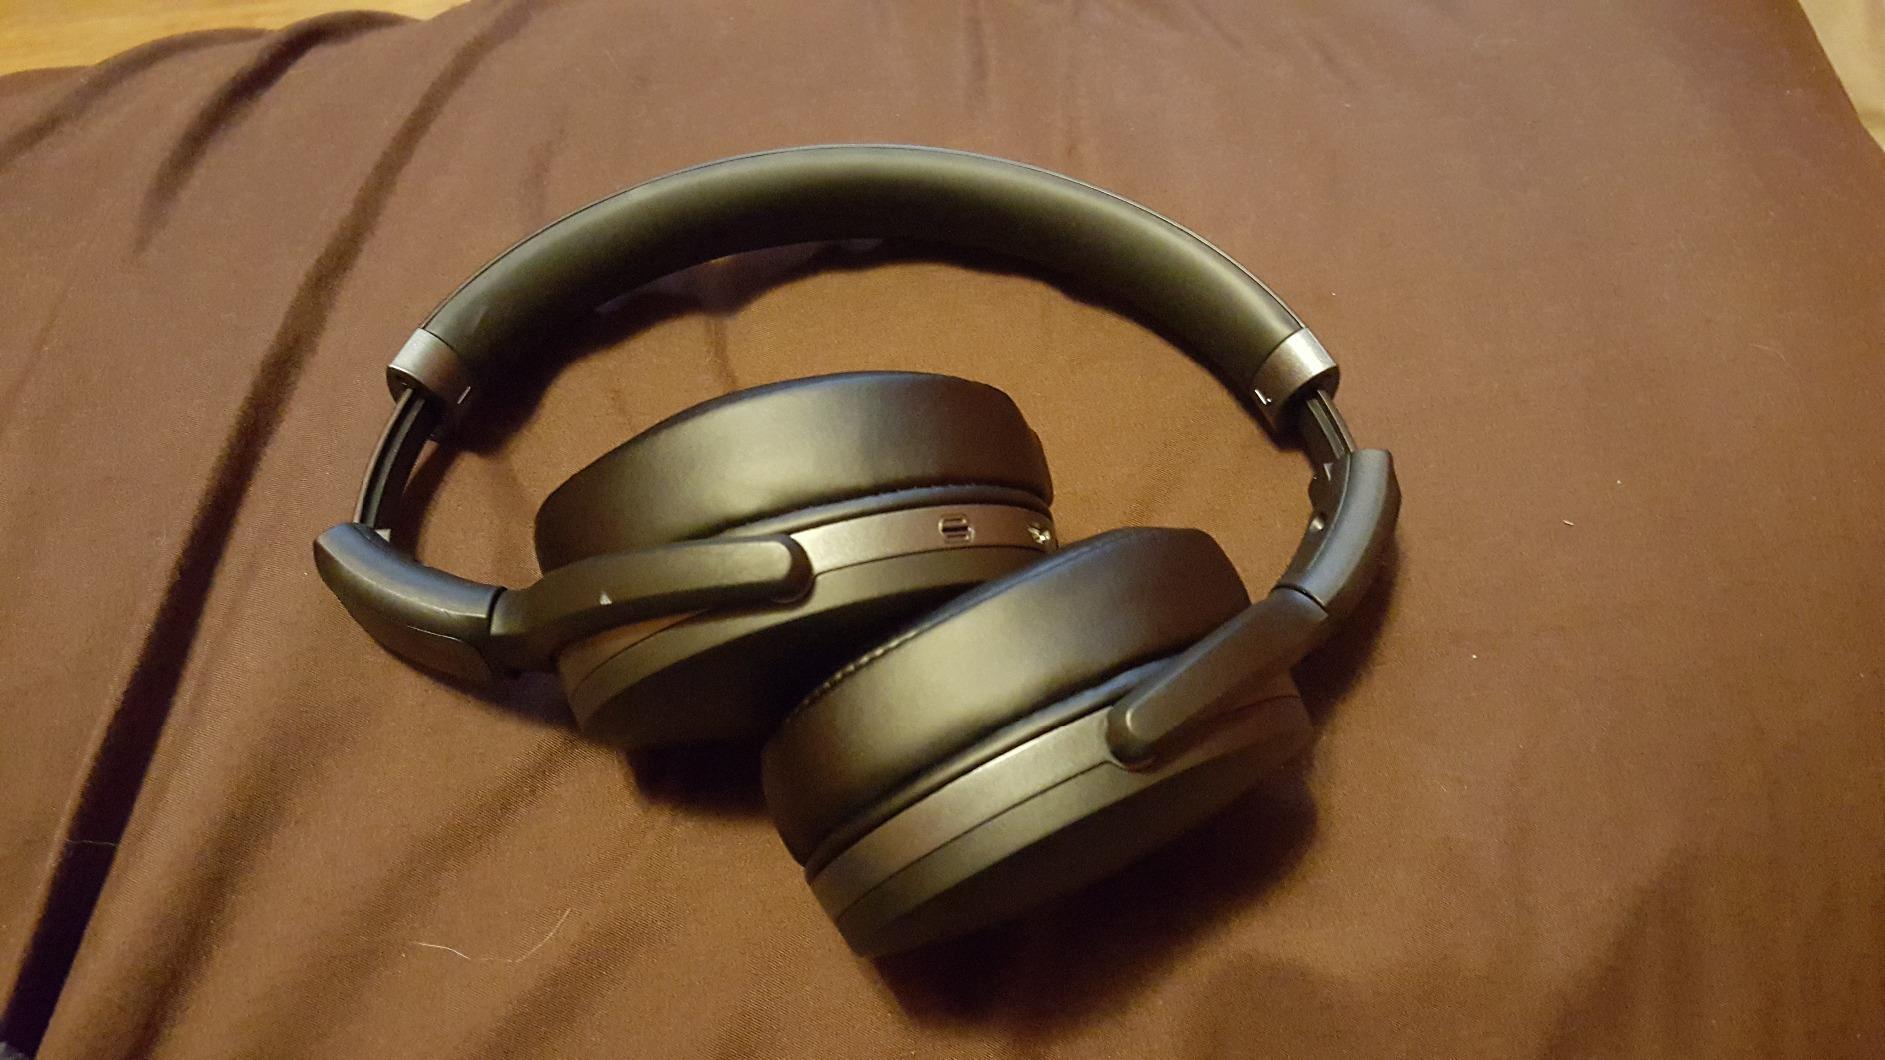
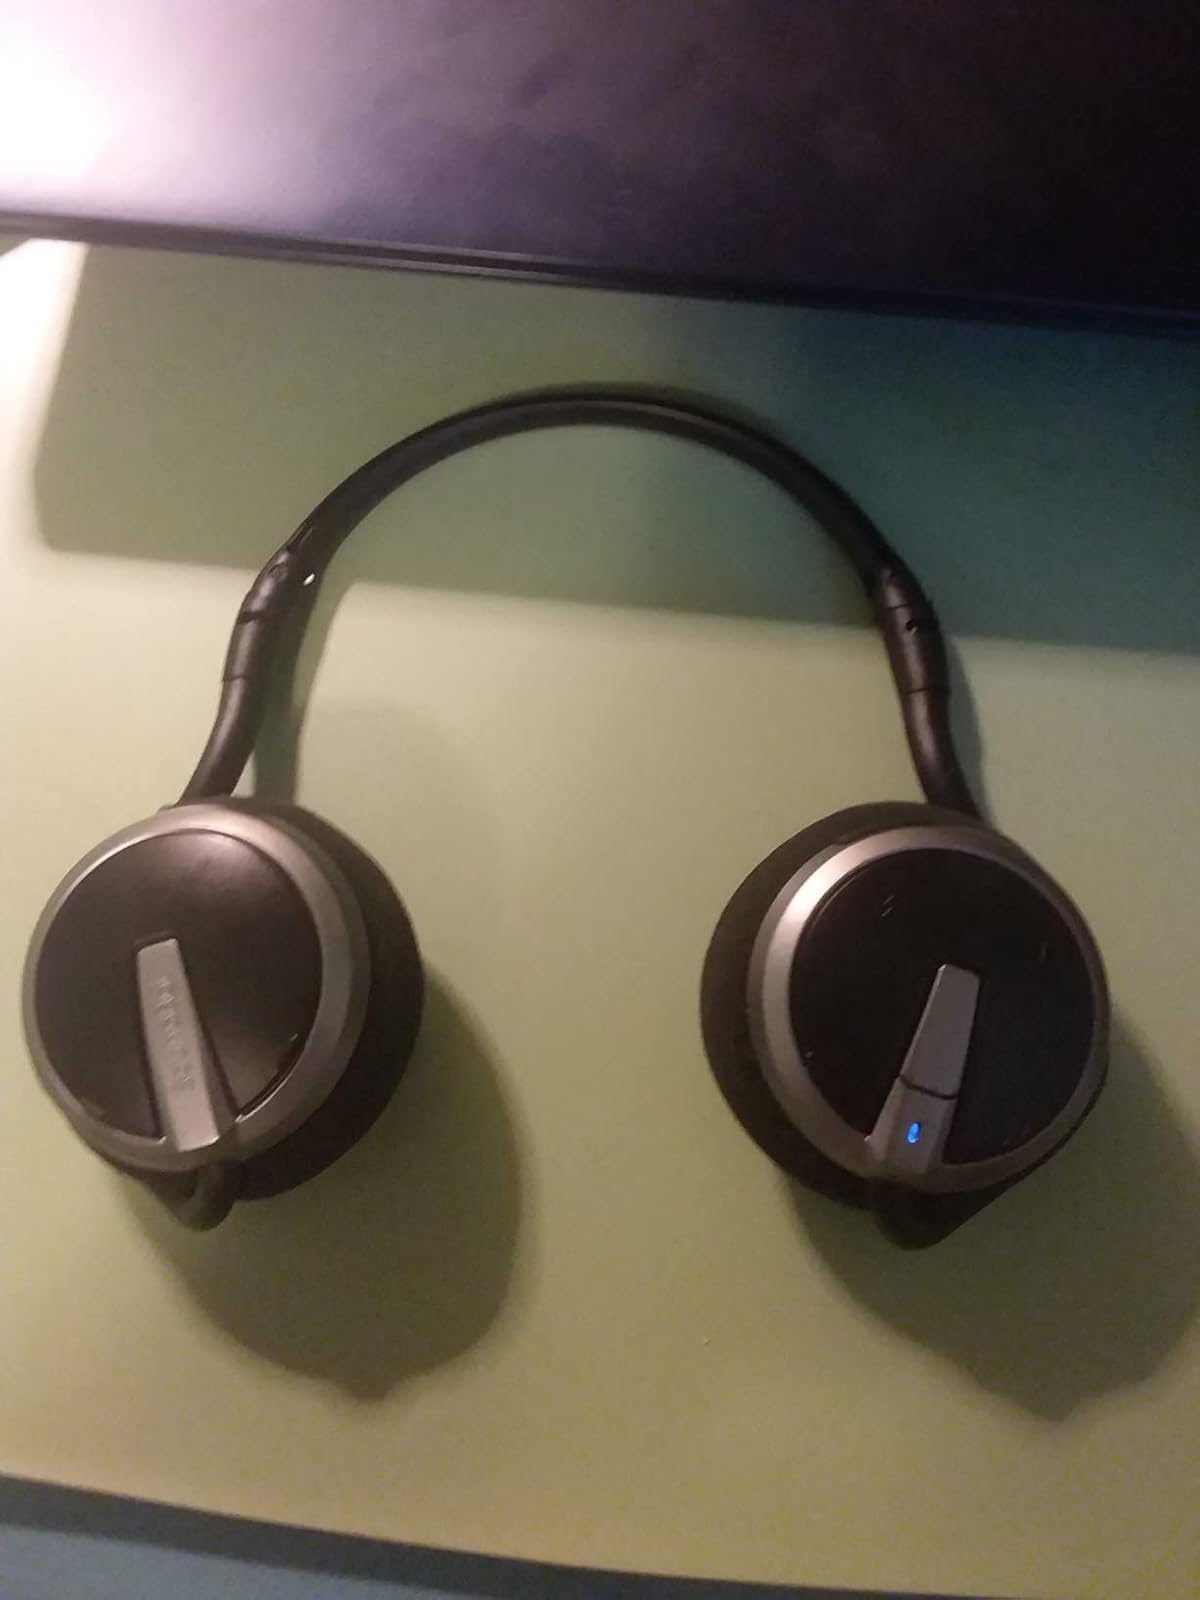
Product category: headphones
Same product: no